Lead

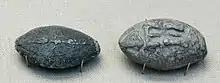
Ancient Greek lead sling bullets with a winged thunderbolt molded on one side and the inscription ("take that") on the other side

Lead is classified as a chalcophile under the Goldschmidt classification, meaning it is generally found combined with sulfur. It rarely occurs in its native, metallic form. Many lead minerals are relatively light and, over the course of the Earth's history, have remained in the crust instead of sinking deeper into the Earth's interior. This accounts for lead's relatively high crustal abundance of 14 ppm; it is the 36th most abundant element in the crust.